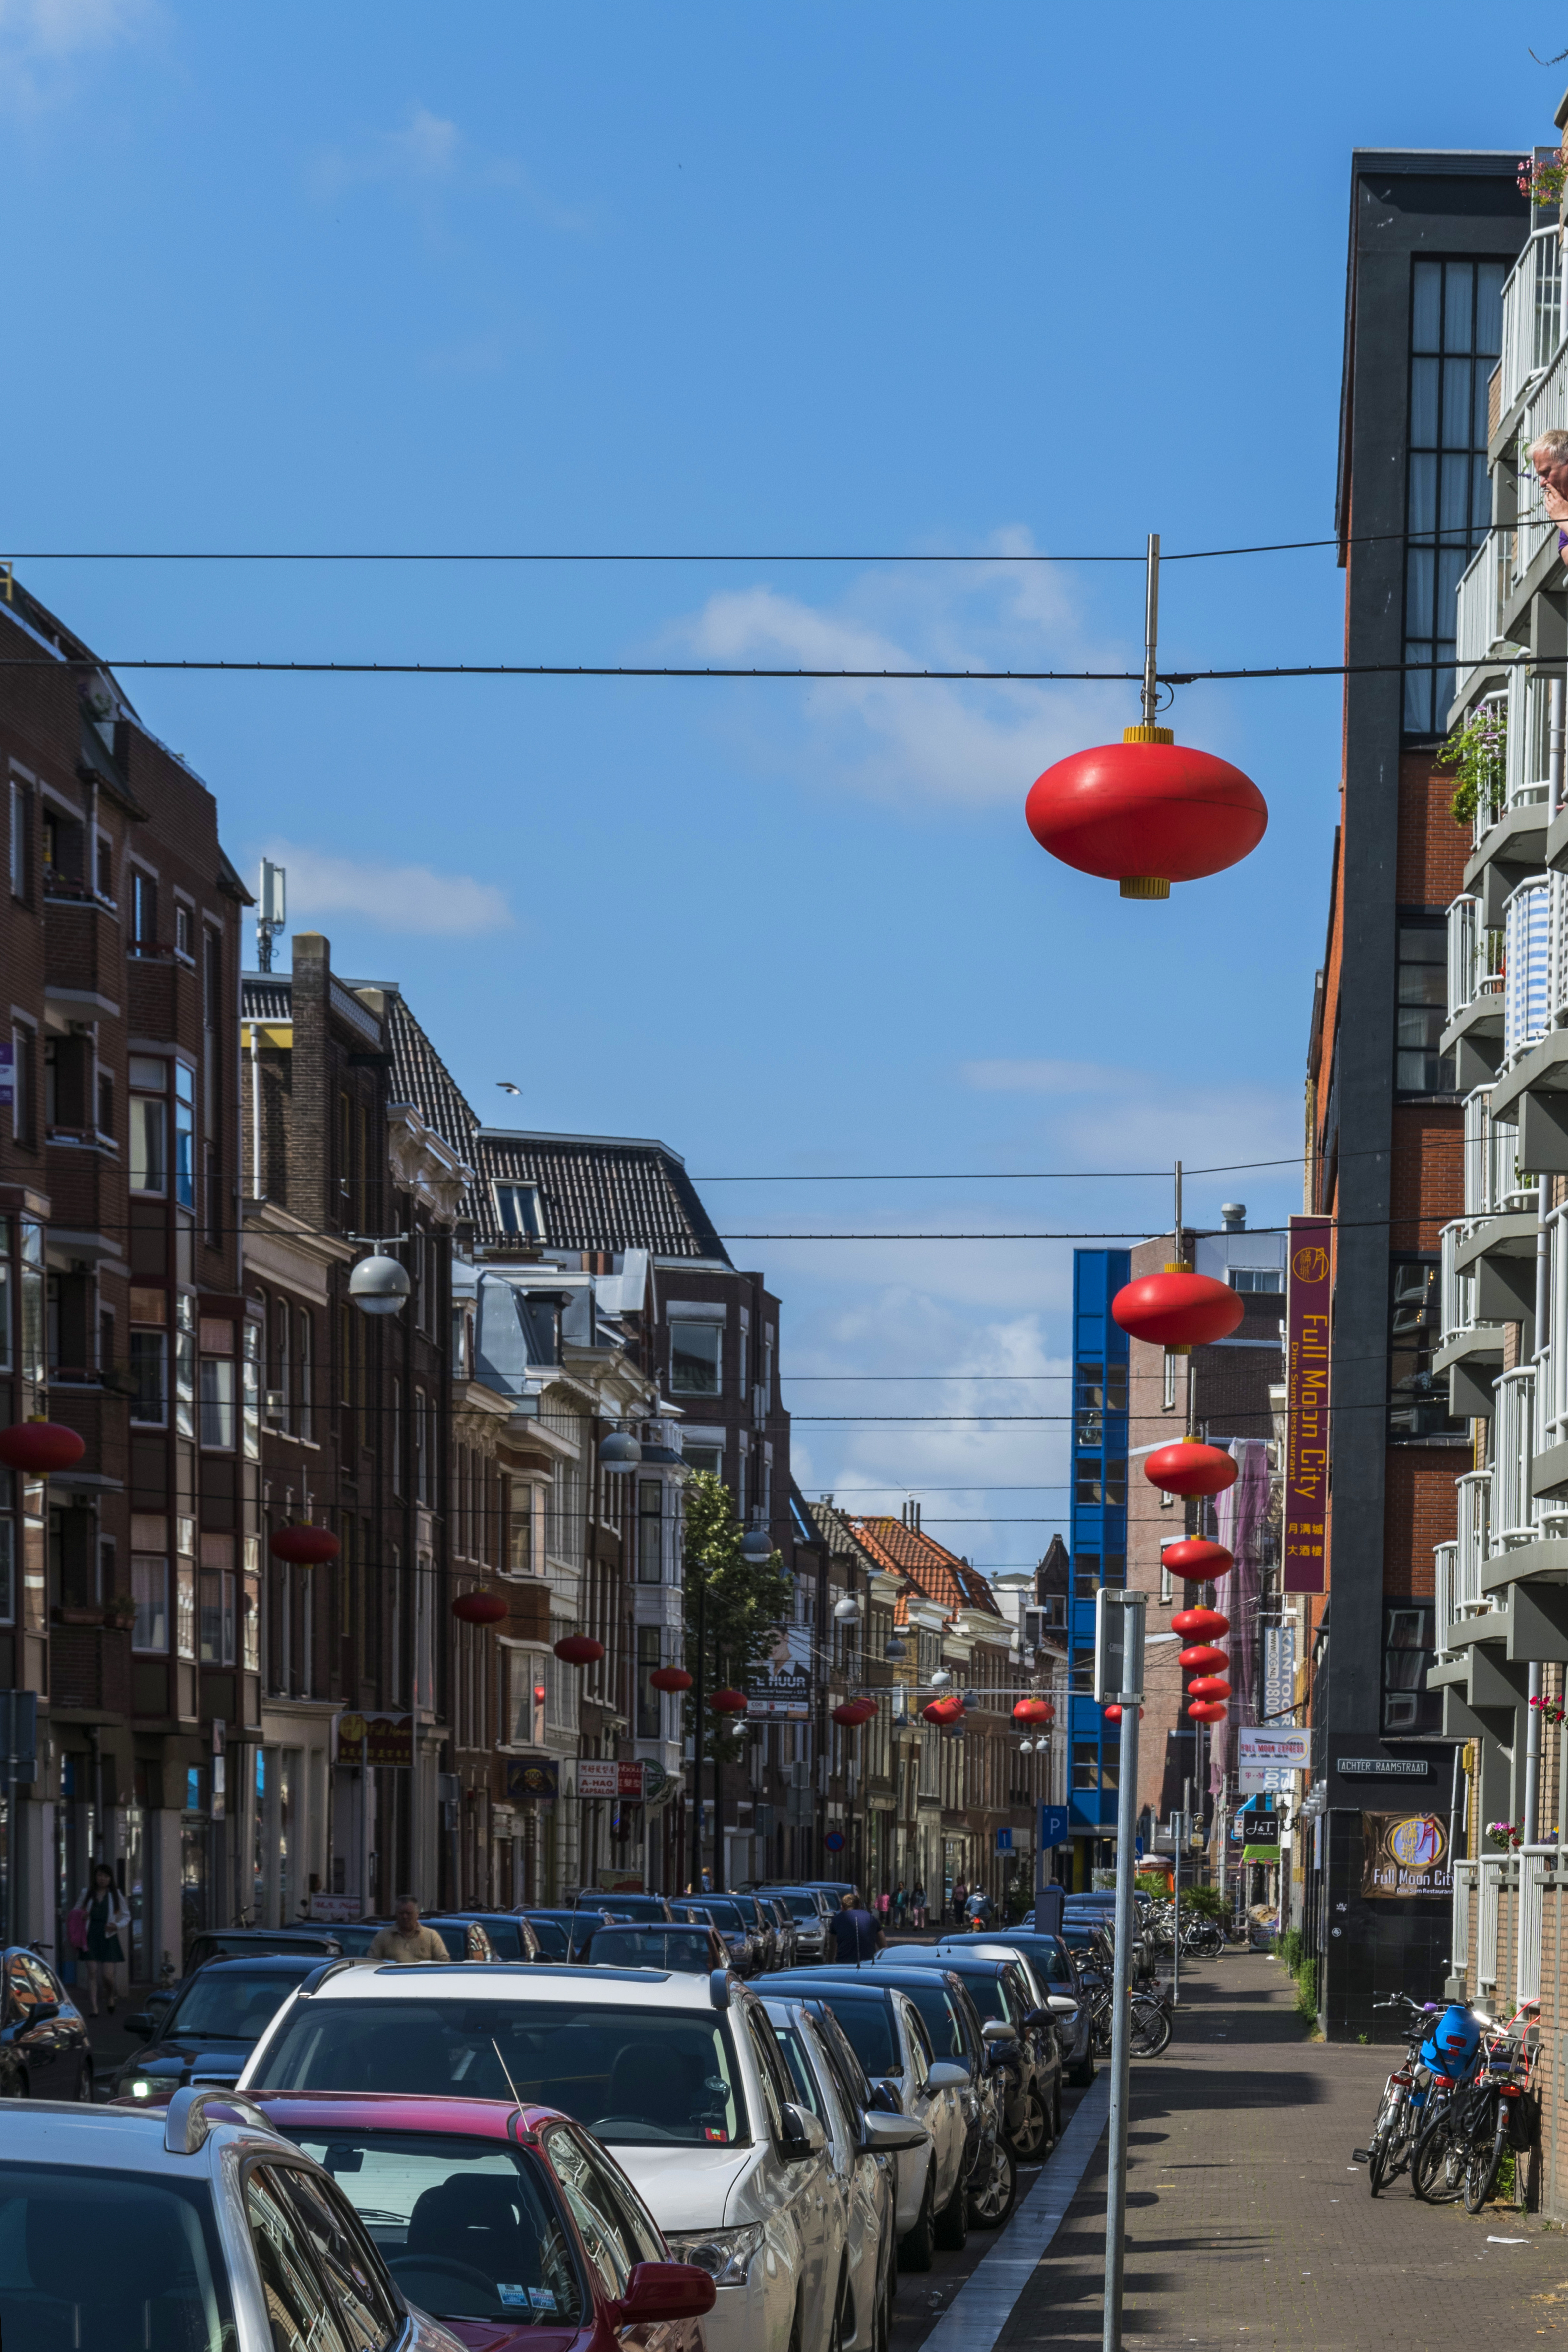
outdoor, pedestrian, sky, road, street, town, city, walkway, photo, cityscape, downtown, travel, evening, nikon, lane, lighting, waterway, holland, nederland, lights, netherlands, streetlights, buildings, infrastructure, houses, cars, dutch, outdoorphotography, picture, photograph, fotos, foto, autos, urbanphotography, paulvandevelde, pdvandevelde, padagudaloma, dordrecht, nederlandinfotos, urbanfotografie, pvdvfotografie, pdvandeveldedordrecht, nederlandsefotografie, dutchphotogaraphy, totallydutch, fotografienederland, hollandsefotografie, fotografieholland, lampion, neighbourhood, urban area, human settlement, paulvandeveldedordrecht, straatverlichting